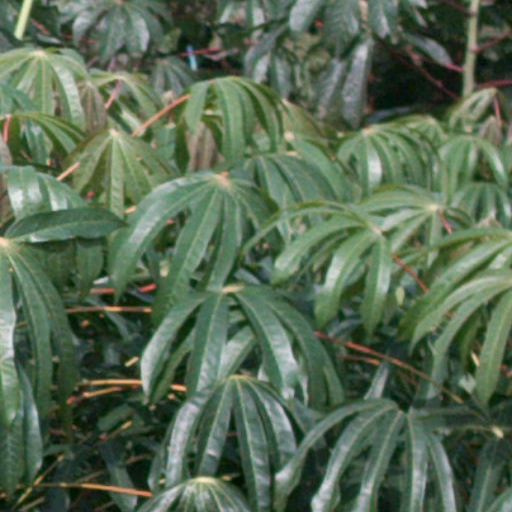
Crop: cassava